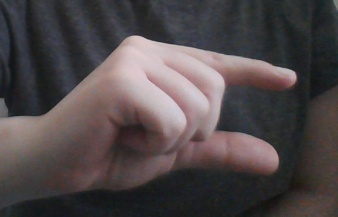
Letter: dal